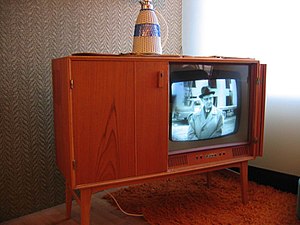
Fjernsyn
Fjernsyn i halvtredserne
Fjernsyn er et apparat til brug for modtagelse og fremvisning af bevægelige billeder. Ordet er sammensat af det græske ord tele og det latinske ord vision.